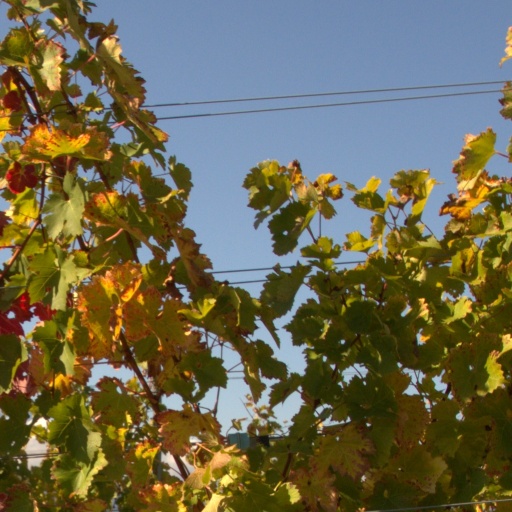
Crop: grape